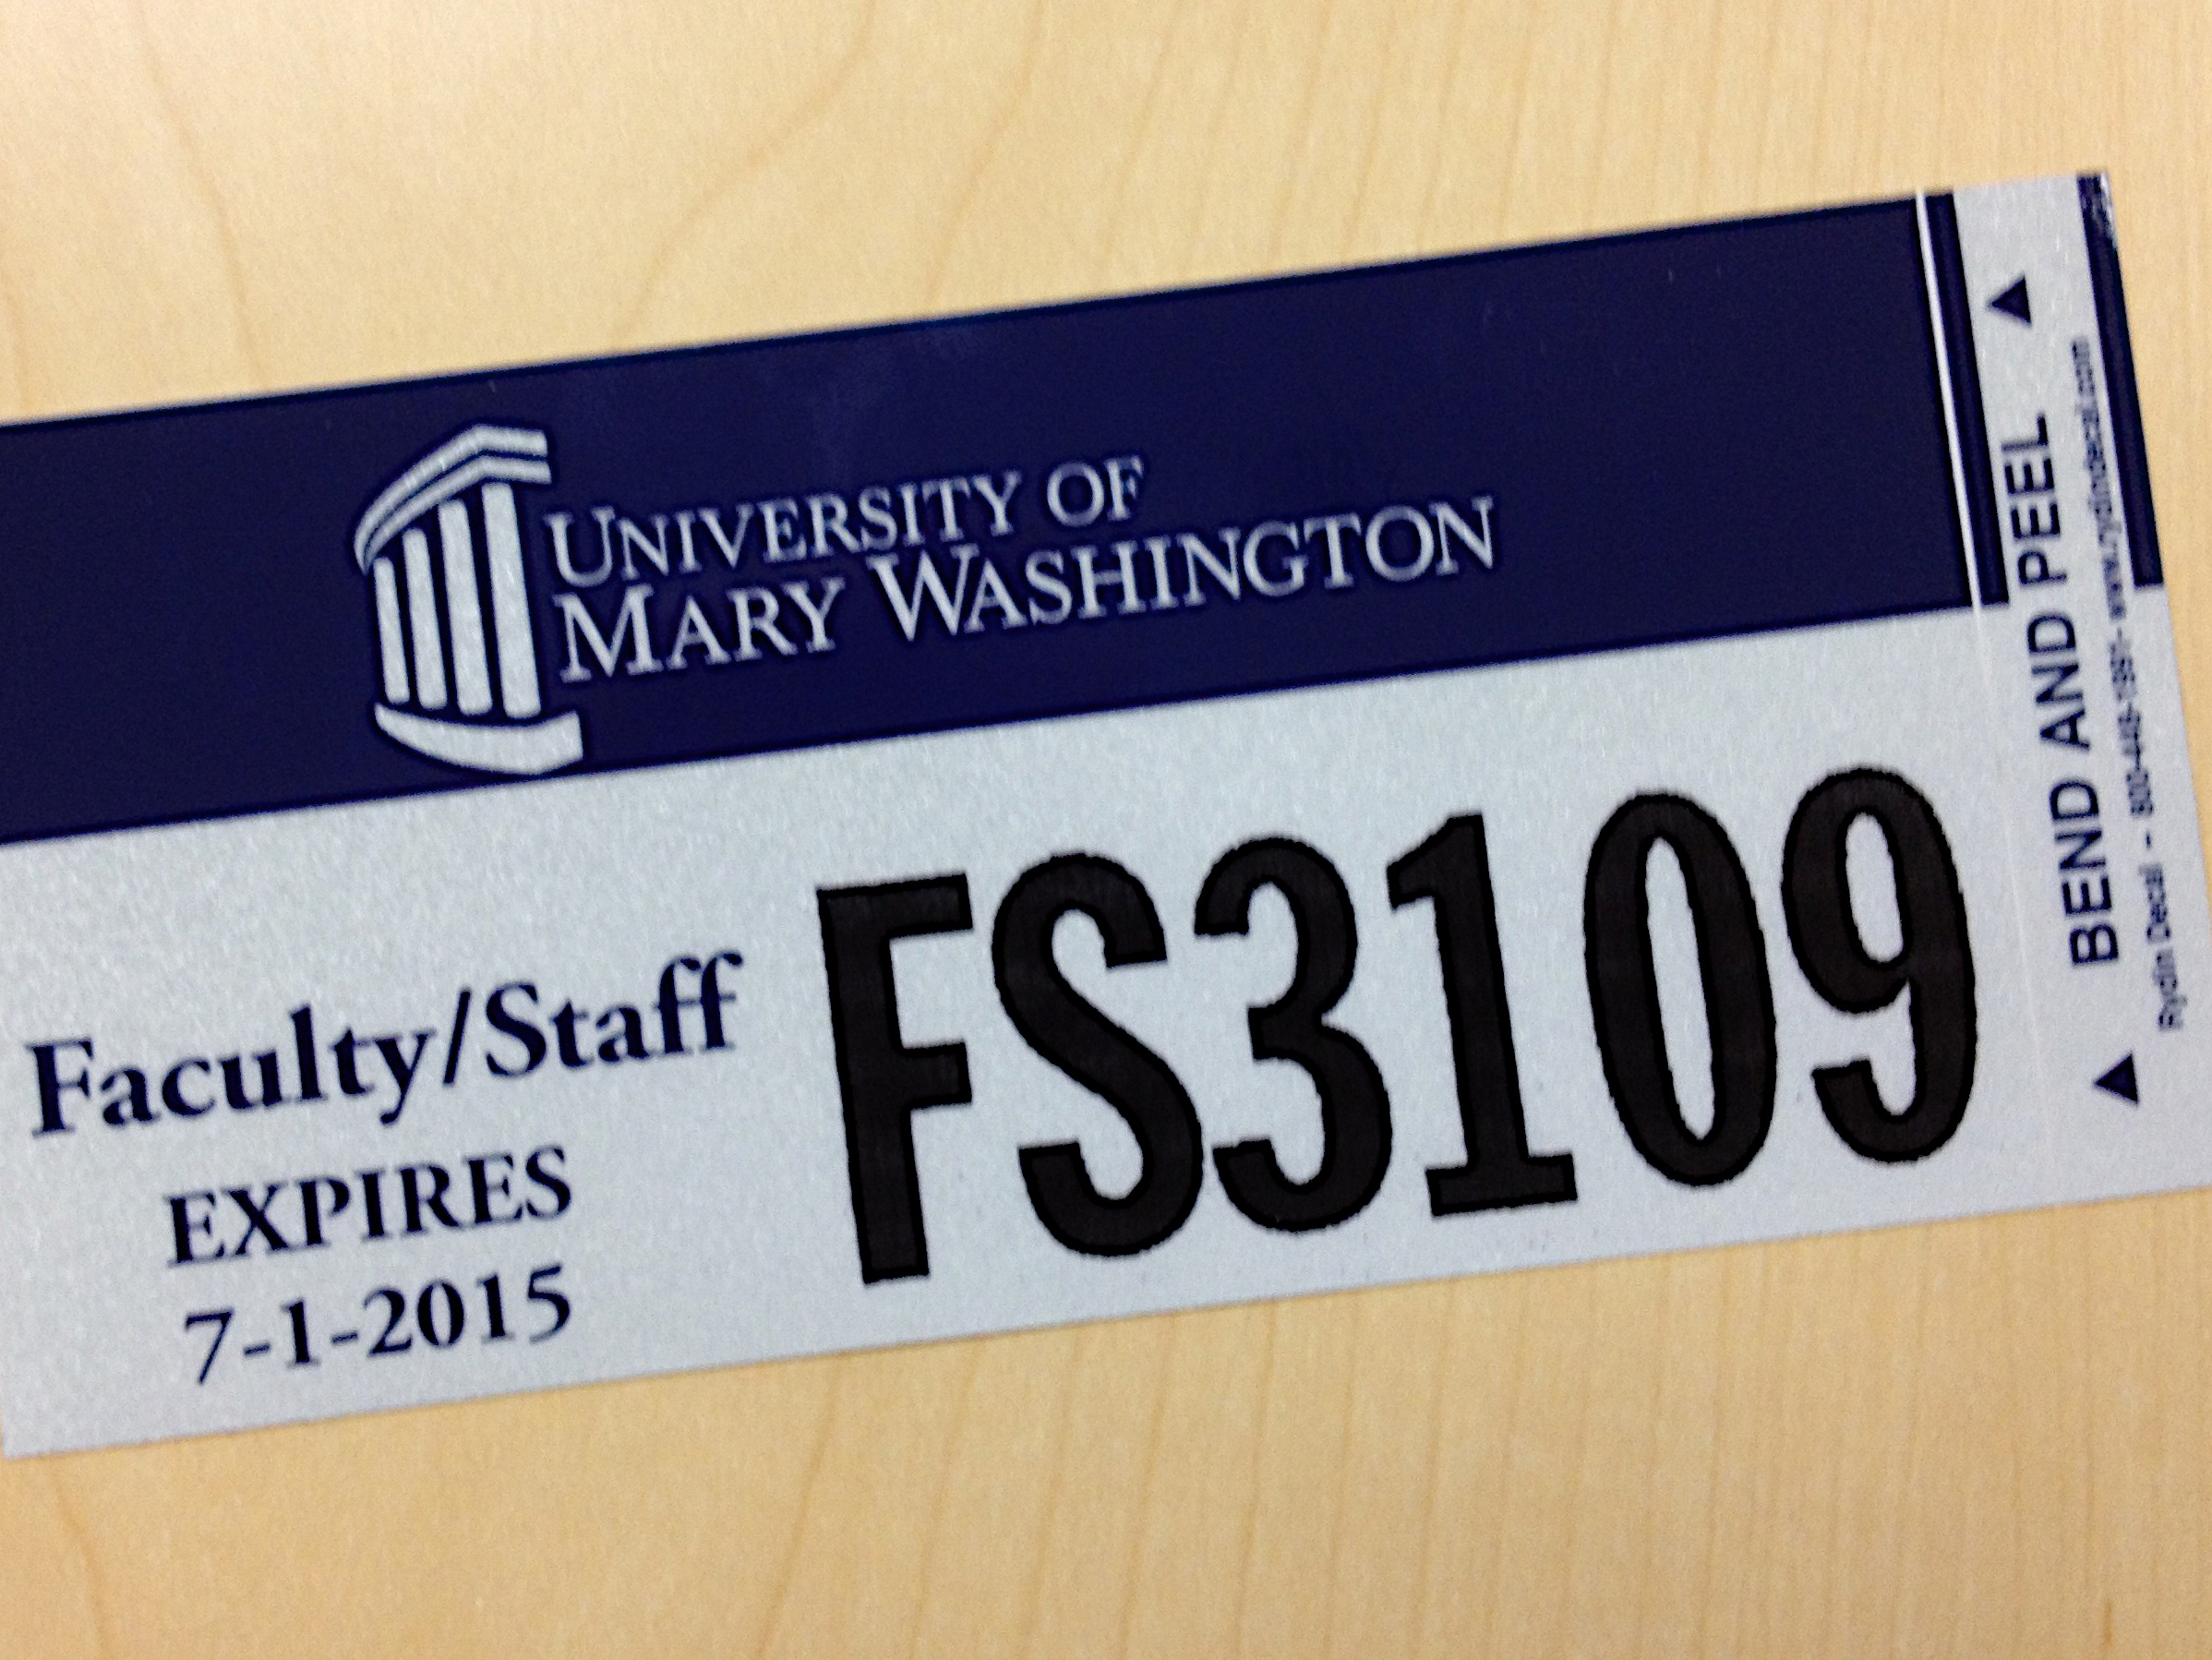
advertising, sign, banner, street sign, signage, label, brand, font, text, ticket, vehicle registration plate